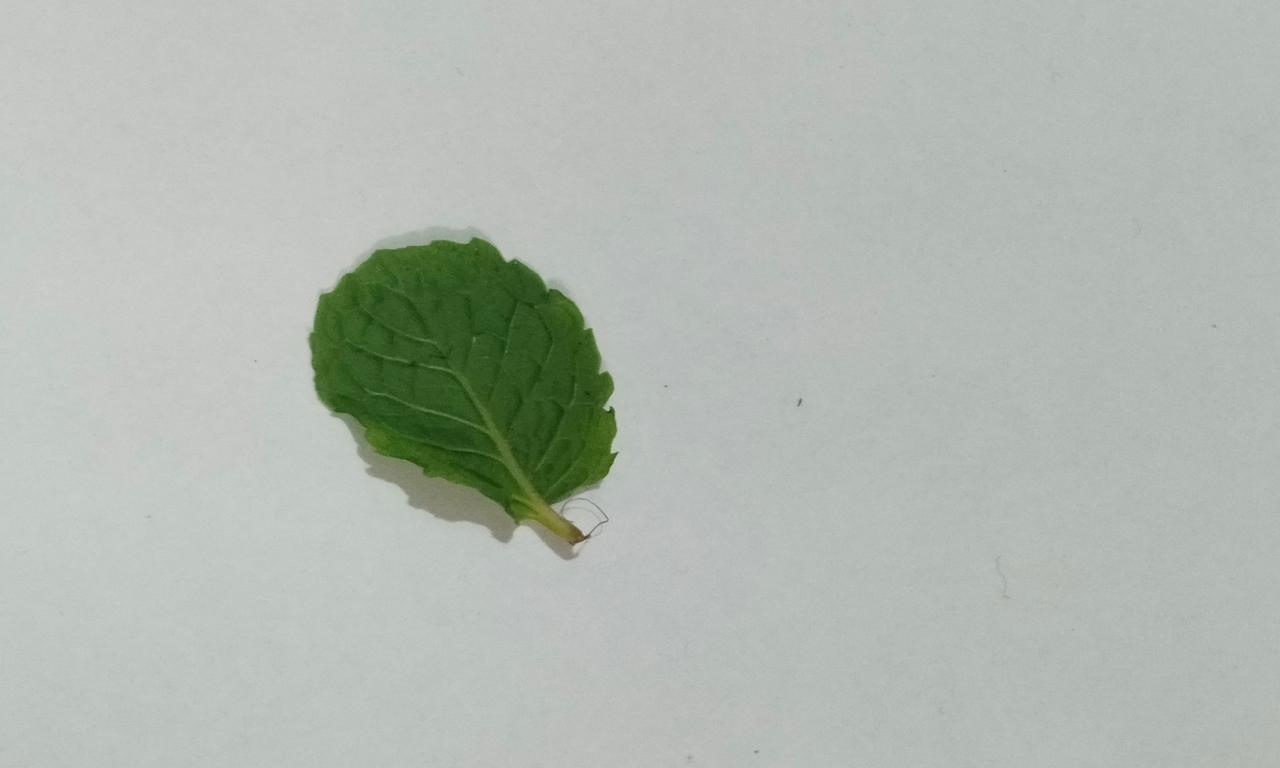
Label: Fresh